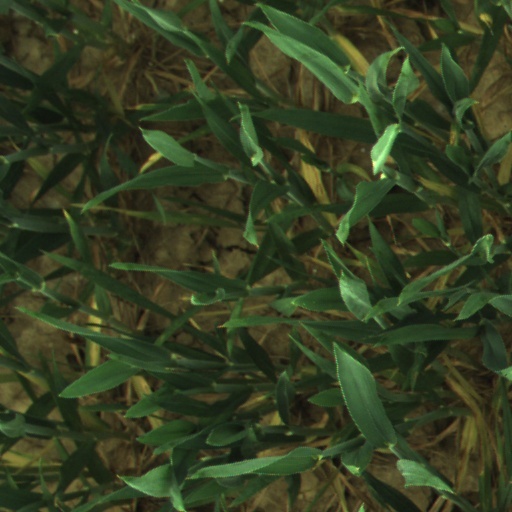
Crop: wheat